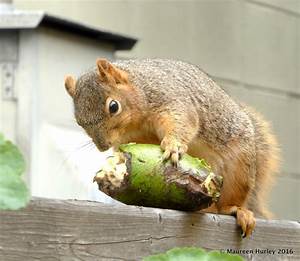
Label: squirrel